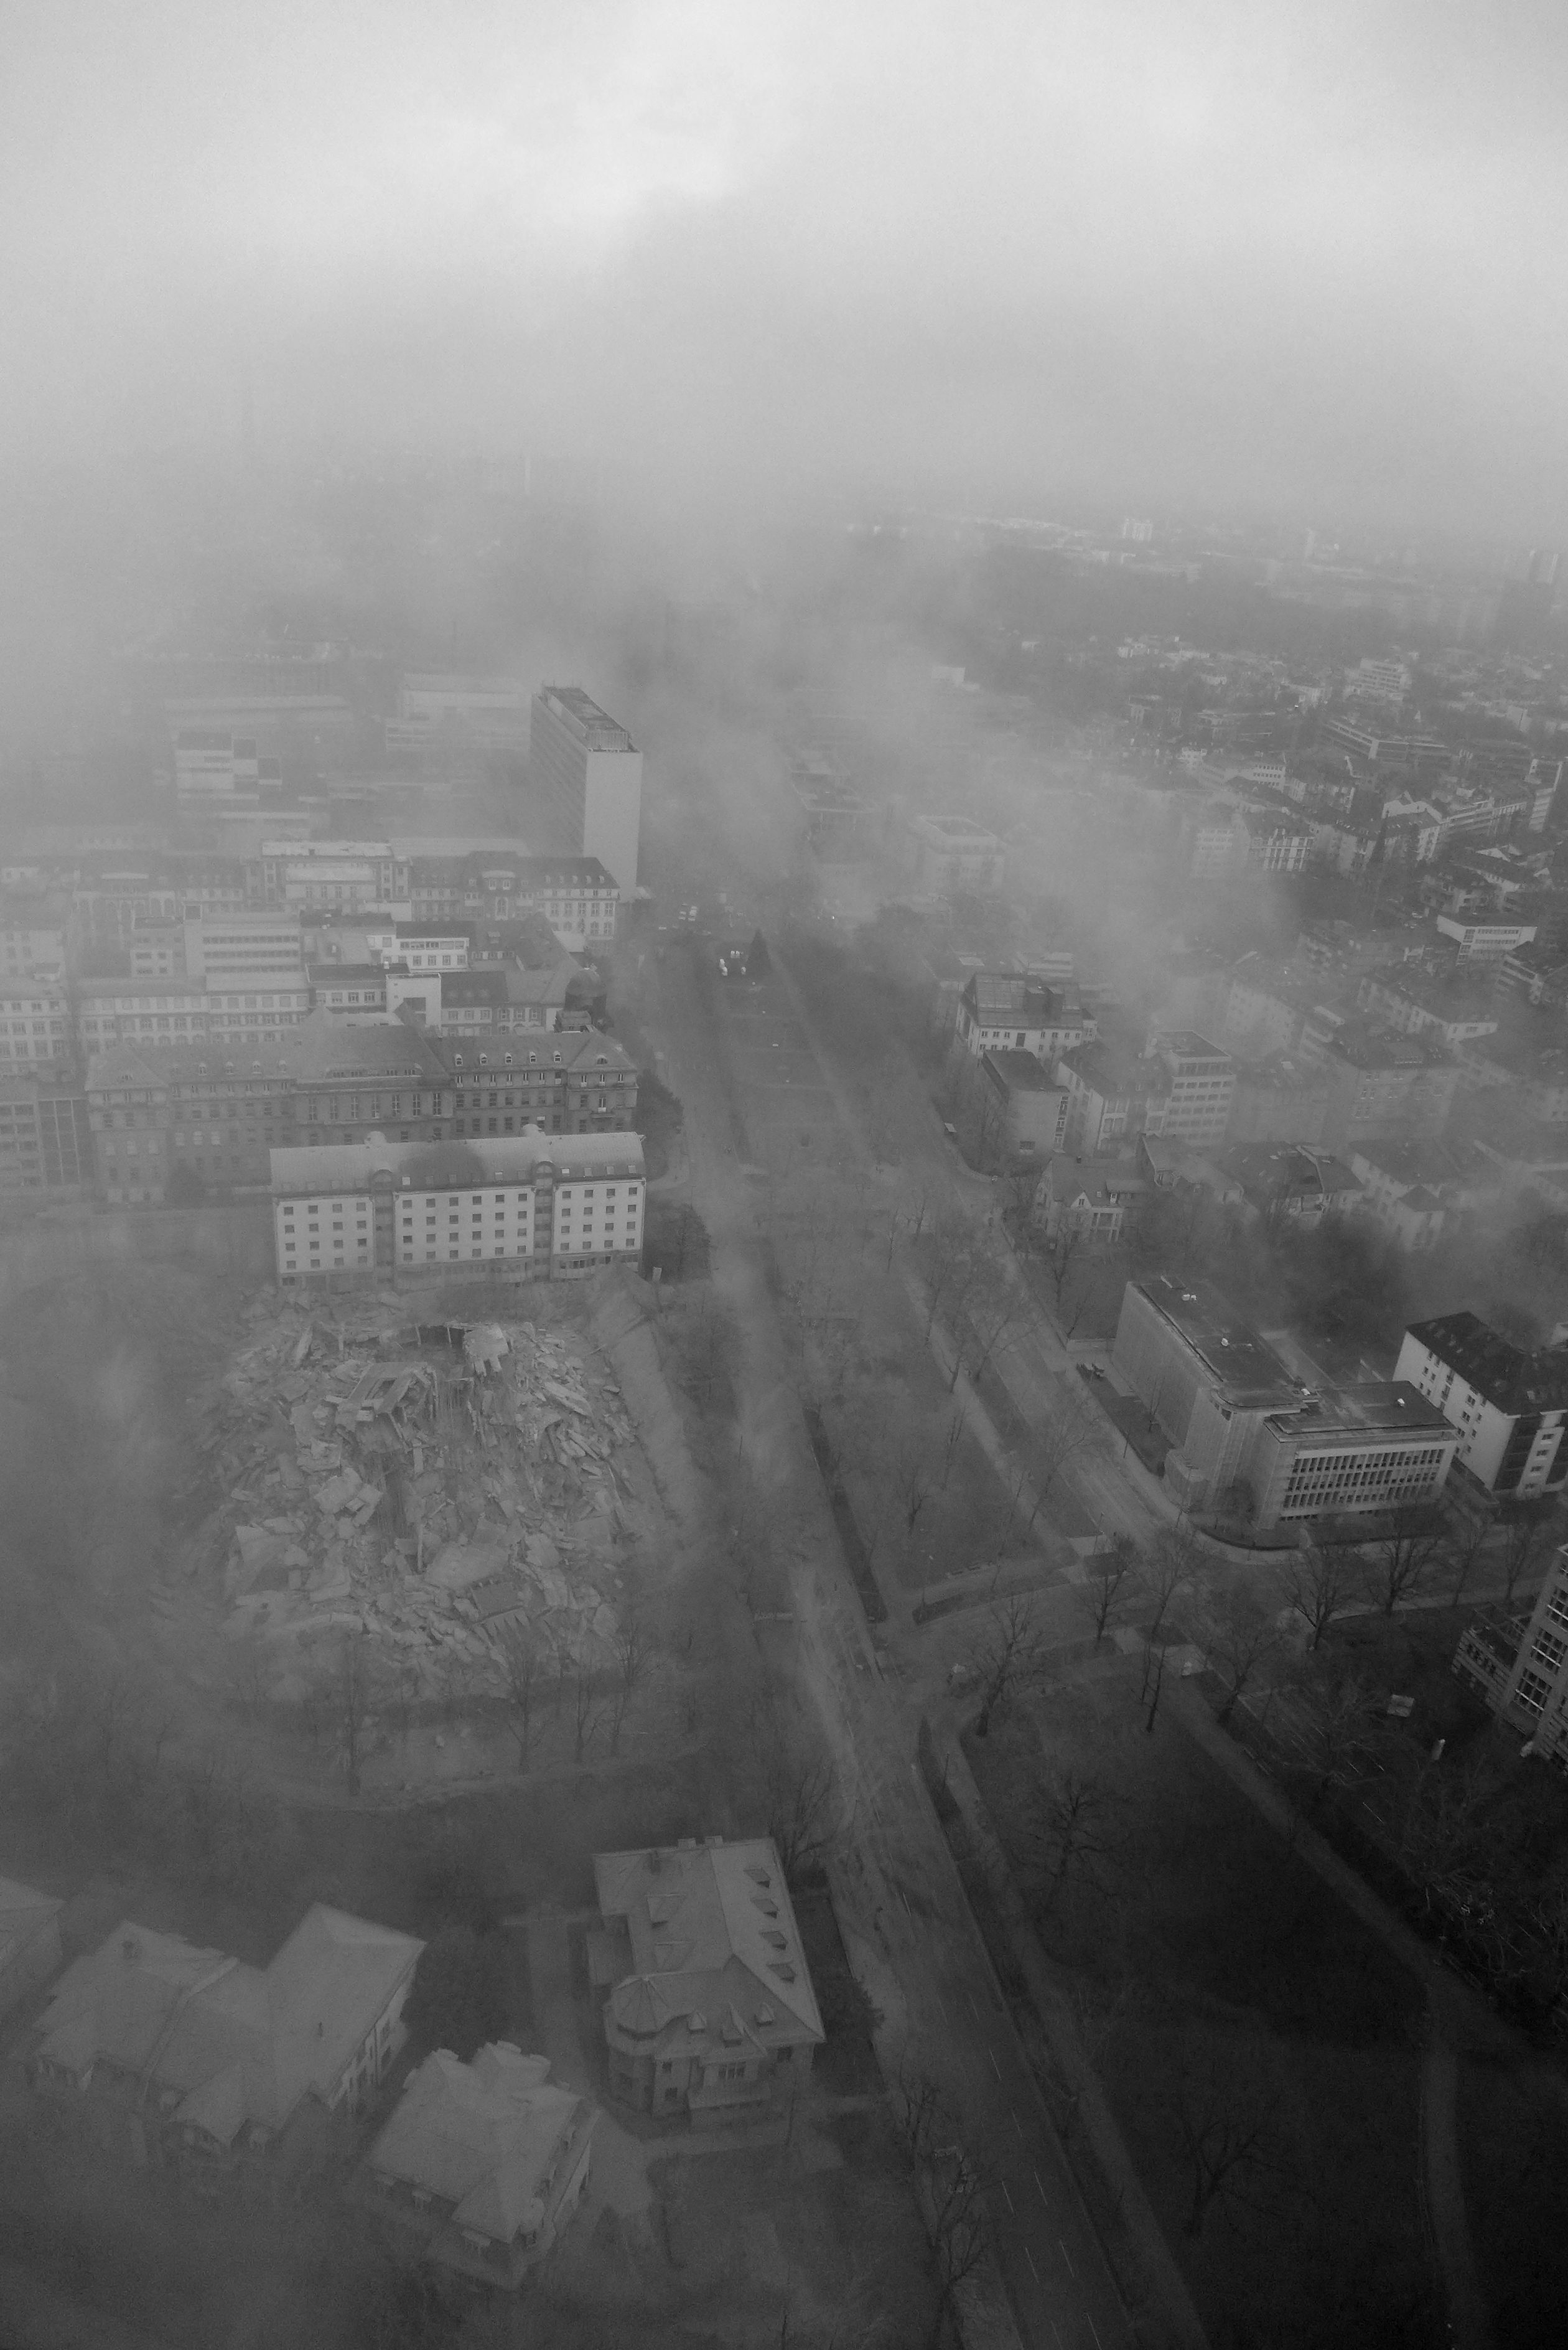
horizon, cloud, black and white, sky, fog, mist, white, photography, sunlight, morning, building, dawn, atmosphere, skyscraper, tower, flight, weather, haze, darkness, black, monochrome, bw, blackandwhite, blackwhite, university, turm, alemania, allemagne, sw, schwarzweiss, schwarzweis, demolition, germania, hochhaus, schwarzweissfotografie, universitt, schwarzweisfotografie, afe, sprengung, gebudeabriss, gebudeabris, aerial photography, monochrome photography, atmospheric phenomenon, atmosphere of earth